Sky position (RA, Dec in degrees): 184.512, 29.965
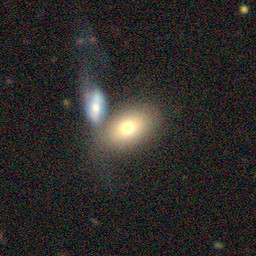
Galaxy morphology: Merging Galaxies